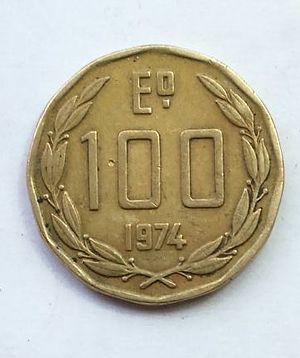
L'escudo chilien est l'ancienne unité monétaire du Chili de 1960 à 1975. Il était divisé en 100 centésimos.